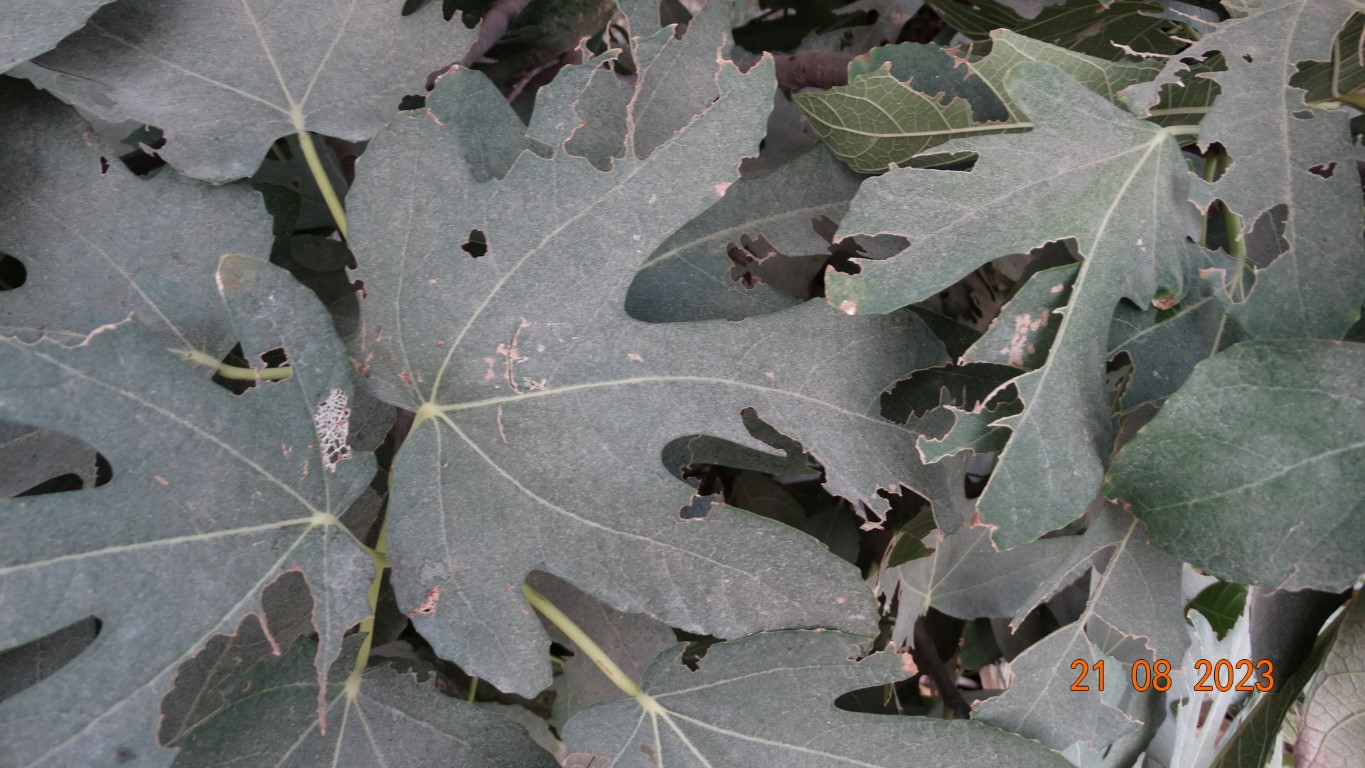
Label: infected